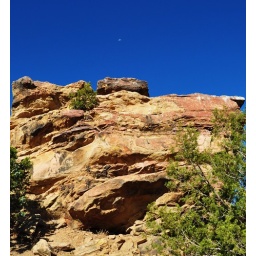
vasquez rocks with a white moon in the sky. real nice veiw